Mohammad Hafeez

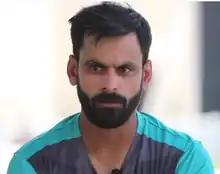
Mohammad Hafeez in 2017

Mohammad Hafeez (Punjabi and ; born 17 October 1980) is a Pakistani cricket coach and former cricketer. He was a member of the Pakistan team that won the 2017 ICC Champions Trophy, and had a major role in the final, where he scored an unbeaten innings of 57. He retired from Test cricket after the third and final match against New Zealand in Abu Dhabi in December 2018, departing the ground for the final time in white clothing to a guard of honour from his teammates. On 3 January 2022, he announced his retirement from all forms of international cricket, ending a career that spanned more than 18 years.